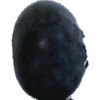
Label: blueberry